Schneider Kreuznach

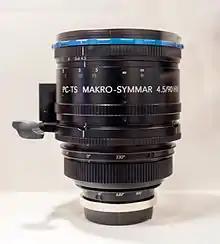
Schneider-Kreuznach TS 90mm lens

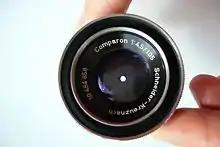
An F4.5/105mm Comparon lens used for making photographic enlargements

The Macro-Symmar HM is a variation of the Symmar design, engineered for 1:1 macro work and flat-field copying. The 80 mm is a 6-element, 4-group lens with a 47° angle of coverage, while the other lenses in the line are 8-element, 4-group designs with 55° of coverage. The HM in the name indicates that these lenses use high-modulation glass elements.